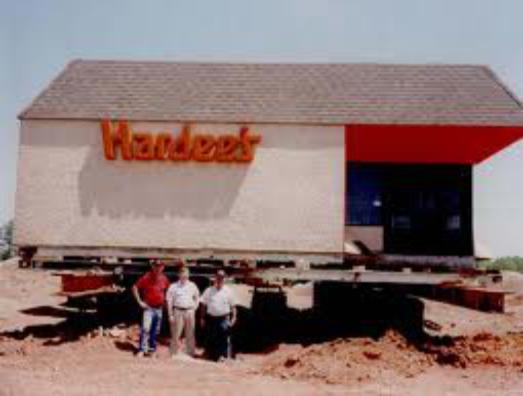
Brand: Hardee's
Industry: Food